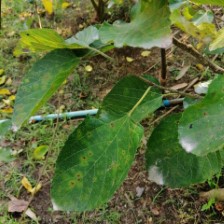
Variety: WhiteKing